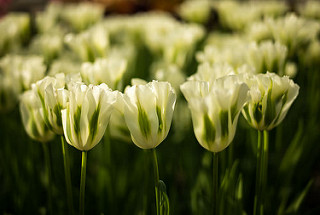
Flower: tulip